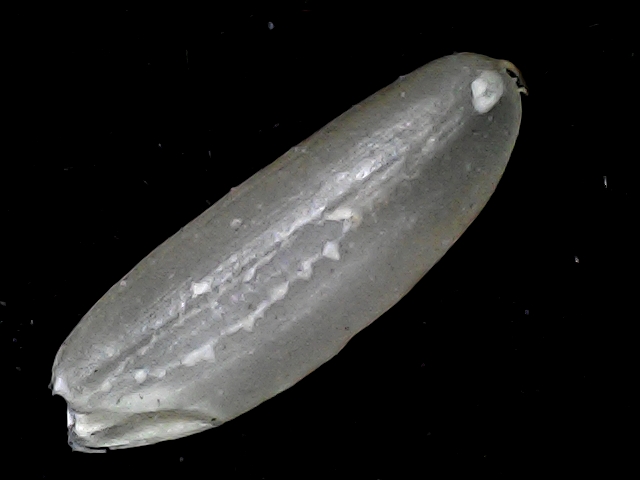
Rice variety: BD87